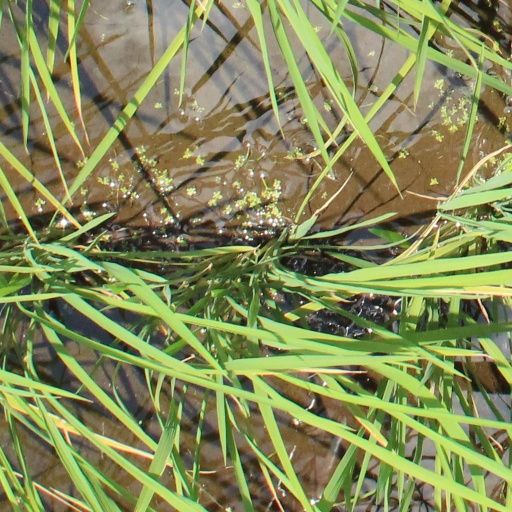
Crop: rice